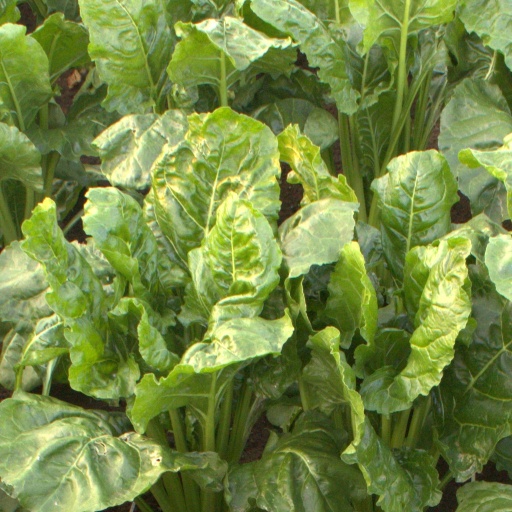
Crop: sugar beet